2008 Democratic National Convention

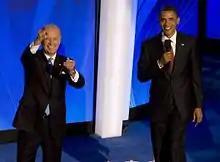
Obama and Biden appear after Biden's speech.

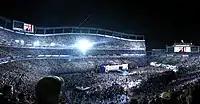
84,000 people filled in Invesco Field for Barack Obama's acceptance speech.

The theme for the day was "Securing America's Future". It featured a speech by Joe Biden, the vice presidential candidate. Before his speech he was introduced by his oldest son Beau Biden, Delaware's Attorney General.